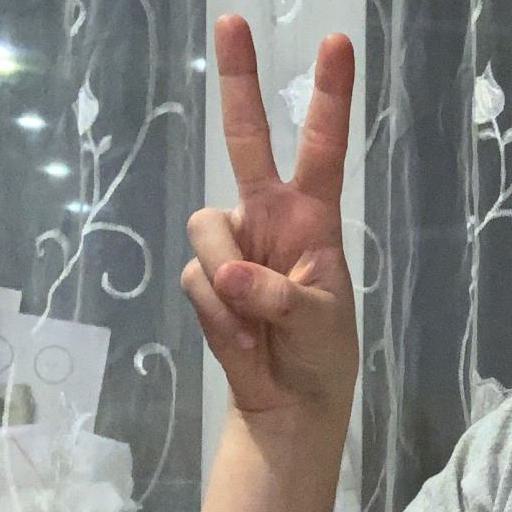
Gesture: peace